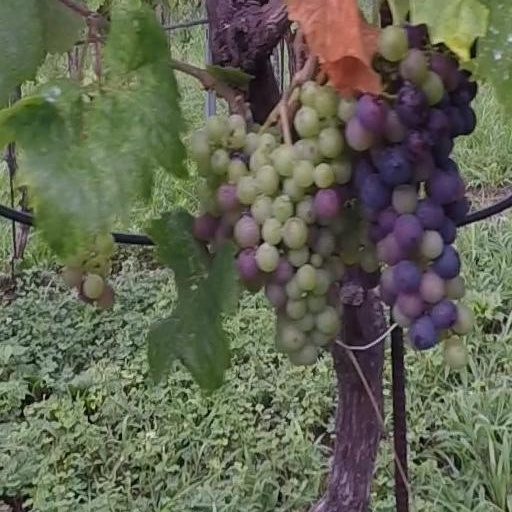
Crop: grape